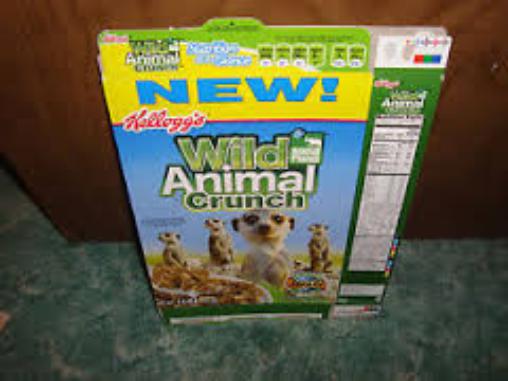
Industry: Leisure